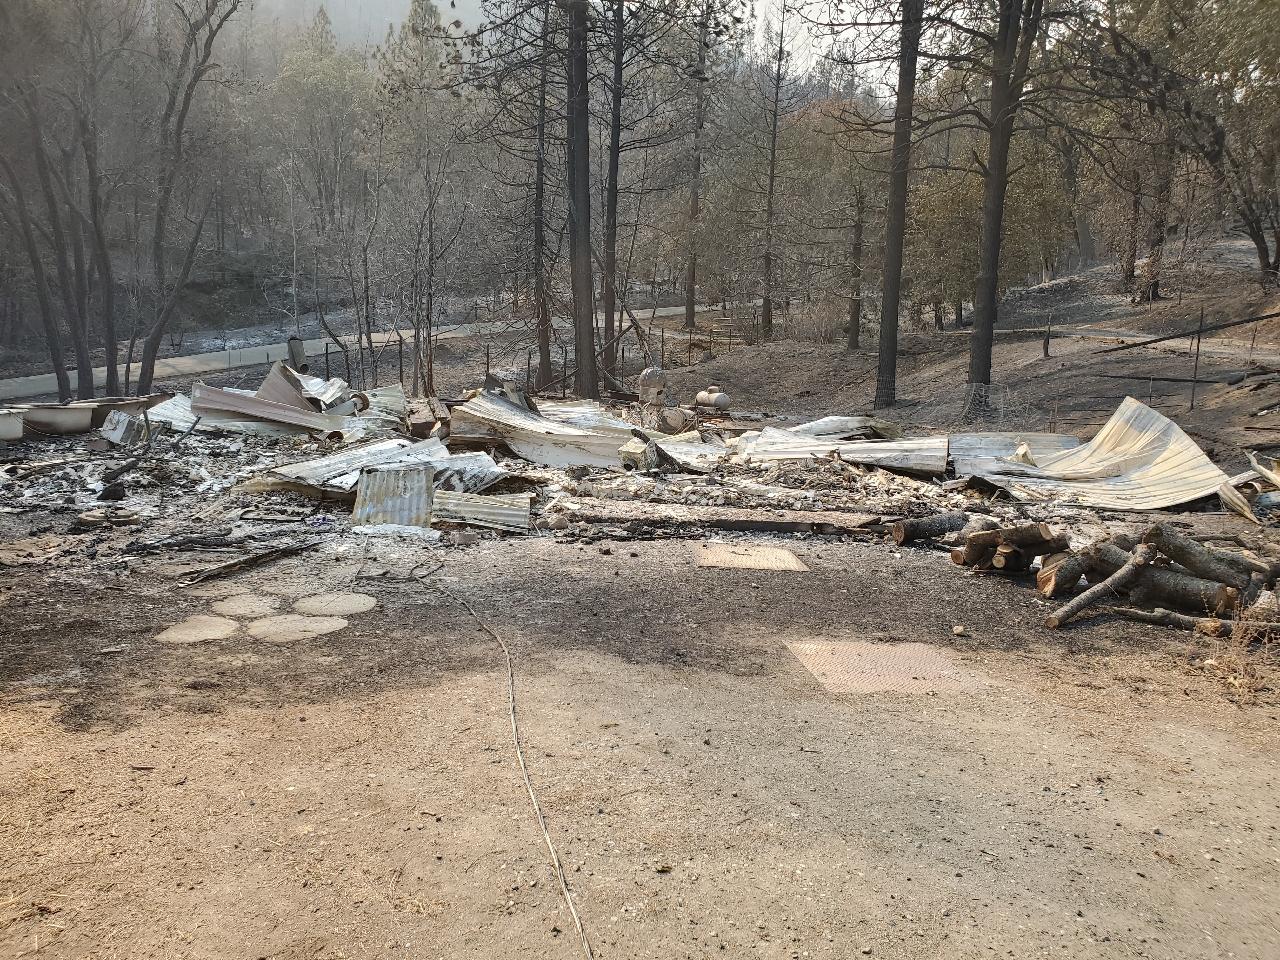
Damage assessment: destroyed